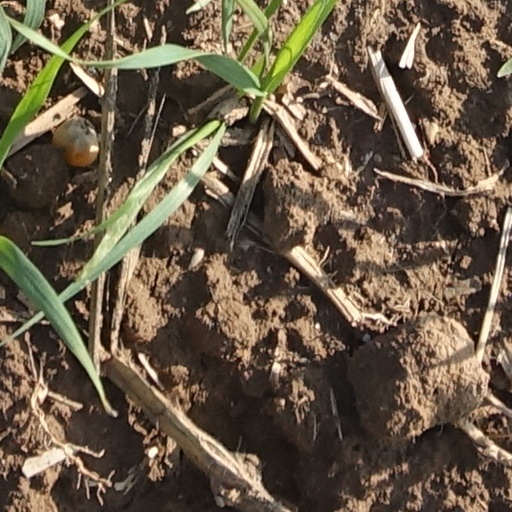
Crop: wheat